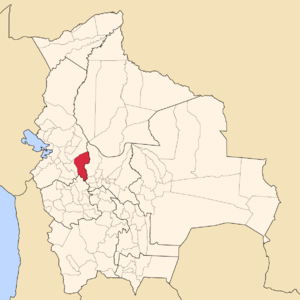
La province d'Inquisivi est une des 20 provinces du département de La Paz en Bolivie.